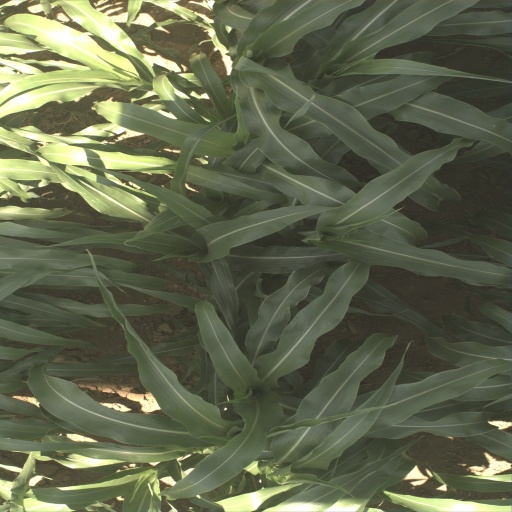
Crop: sorghum